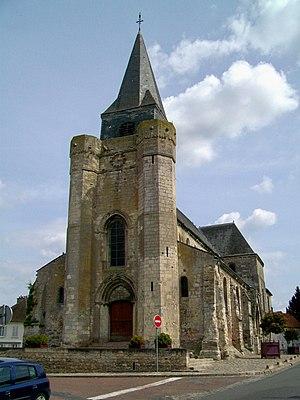
La façade ouest de l'église Saint-Pierre, classée Monuments historiques depuis 1908.
Cet article recense les monuments historiques français classés en 1908.
Cet article recense les monuments historiques de l'est de l'Oise, en région des Hauts-de-France, en France.
L'église Saint-Pierre est une église catholique paroissiale, située à Nanteuil-le-Haudouin, dans le département de l'Oise, en France. Elle est de style gothique primitif et date du troisième quart du XIIᵉ siècle. C'est une construction robuste et austère, dont l'extérieur n'est pratiquement pas décoré en dehors des portails, et dont l'intérieur affiche un style lourd qui correspond très peu à l'architecture de l'époque. Comme l'indiquent notamment les deux fortes tourelles octogonales précédant la façade occidentale, l'édifice appartient au groupe des églises fortifiées, et il est l'un des très rares représentants de ce type dans la région. C'est cette particularité qui fait sa valeur archéologique, ainsi que les supports des voûtes très atypiques à l'intérieur. Le portail occidental a été classée monument historique par arrêté du 27 juillet 1908 ; le reste de l'église et le clocher ont été inscrits par arrêté du 8 novembre 1966. Aujourd'hui, l'église Saint-Pierre est au centre de la paroisse Notre-Dame de la Visitation du Haudouin, qui s'étend sur quinze communes. Les messes dominicales sont célébrées en l'église Saint-Pierre tous les dimanches à 11 h 00.